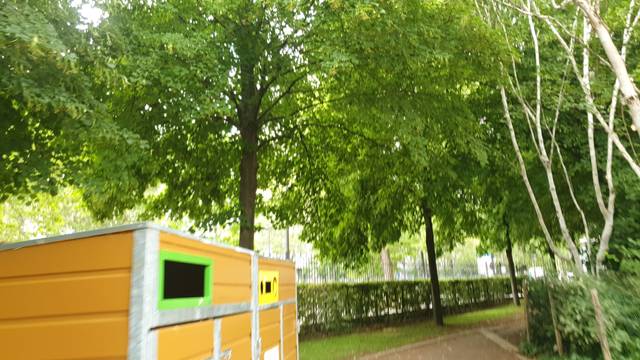
Region: France
Coordinates: 48.899, 2.375